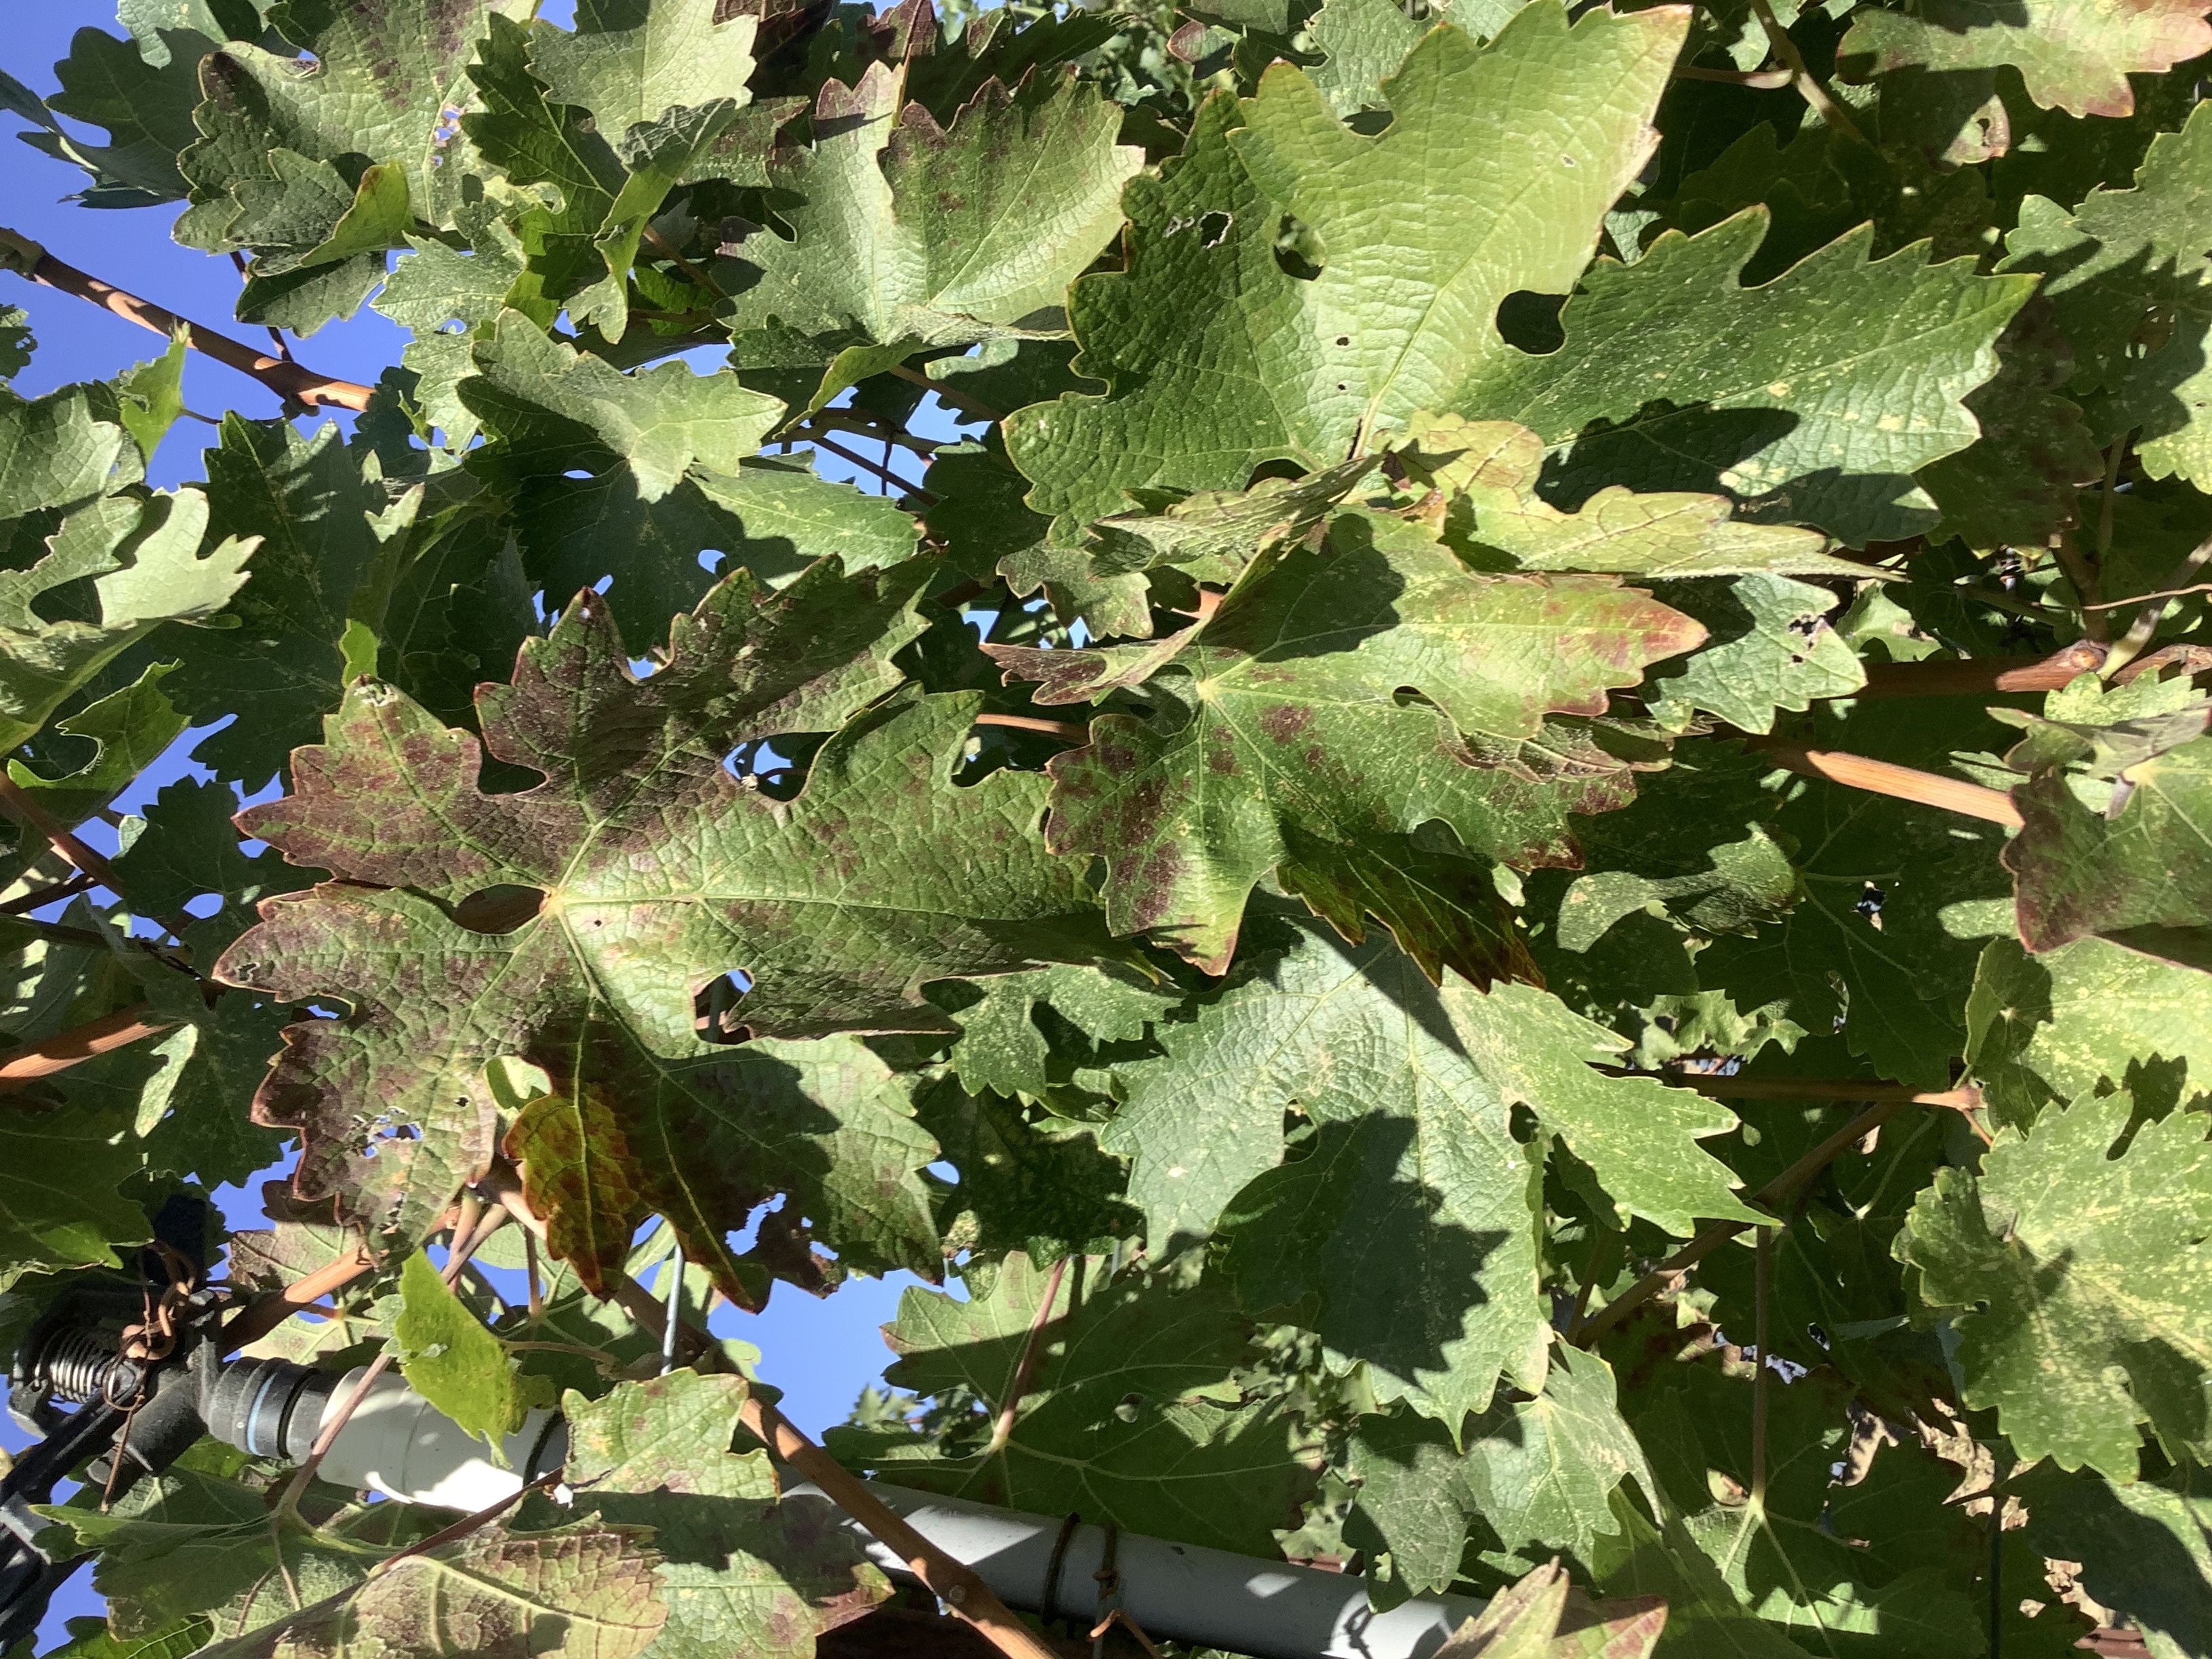
Label: Leafroll 3